Plug-in electric vehicles in California

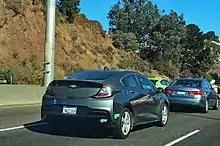
Northern California had the highest plug-in car market share (8.7%) during the first half of 2018. Shown a Chevrolet Volt on U.S. Highway 101 near Bernal Heights, San Francisco.

Plug-in car sales in 2019 were led for a second consecutive year by the Tesla Model 3 with 59,514 units delivered, representing 59.7% of all pure electric cars registrations in California that year. Once again, the Model 3 also led the near luxury category in 2019 by an ample margin. Among passenger car models registered in California, the Model 3 ranked third, after the Honda Civic (75,915) and the Toyota Camry (63,459).